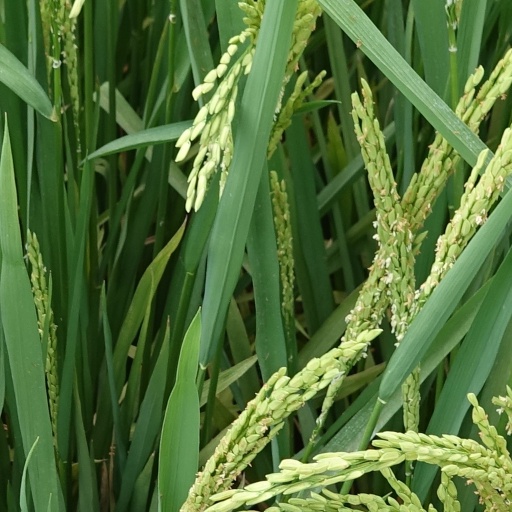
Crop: rice